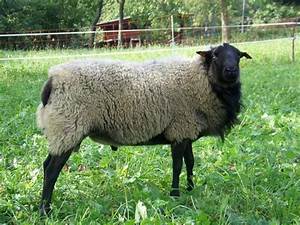
Label: sheep